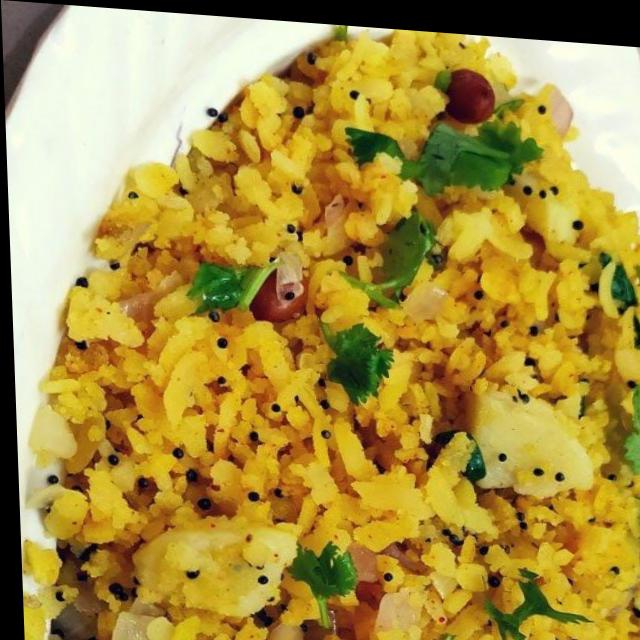
Dish: poha